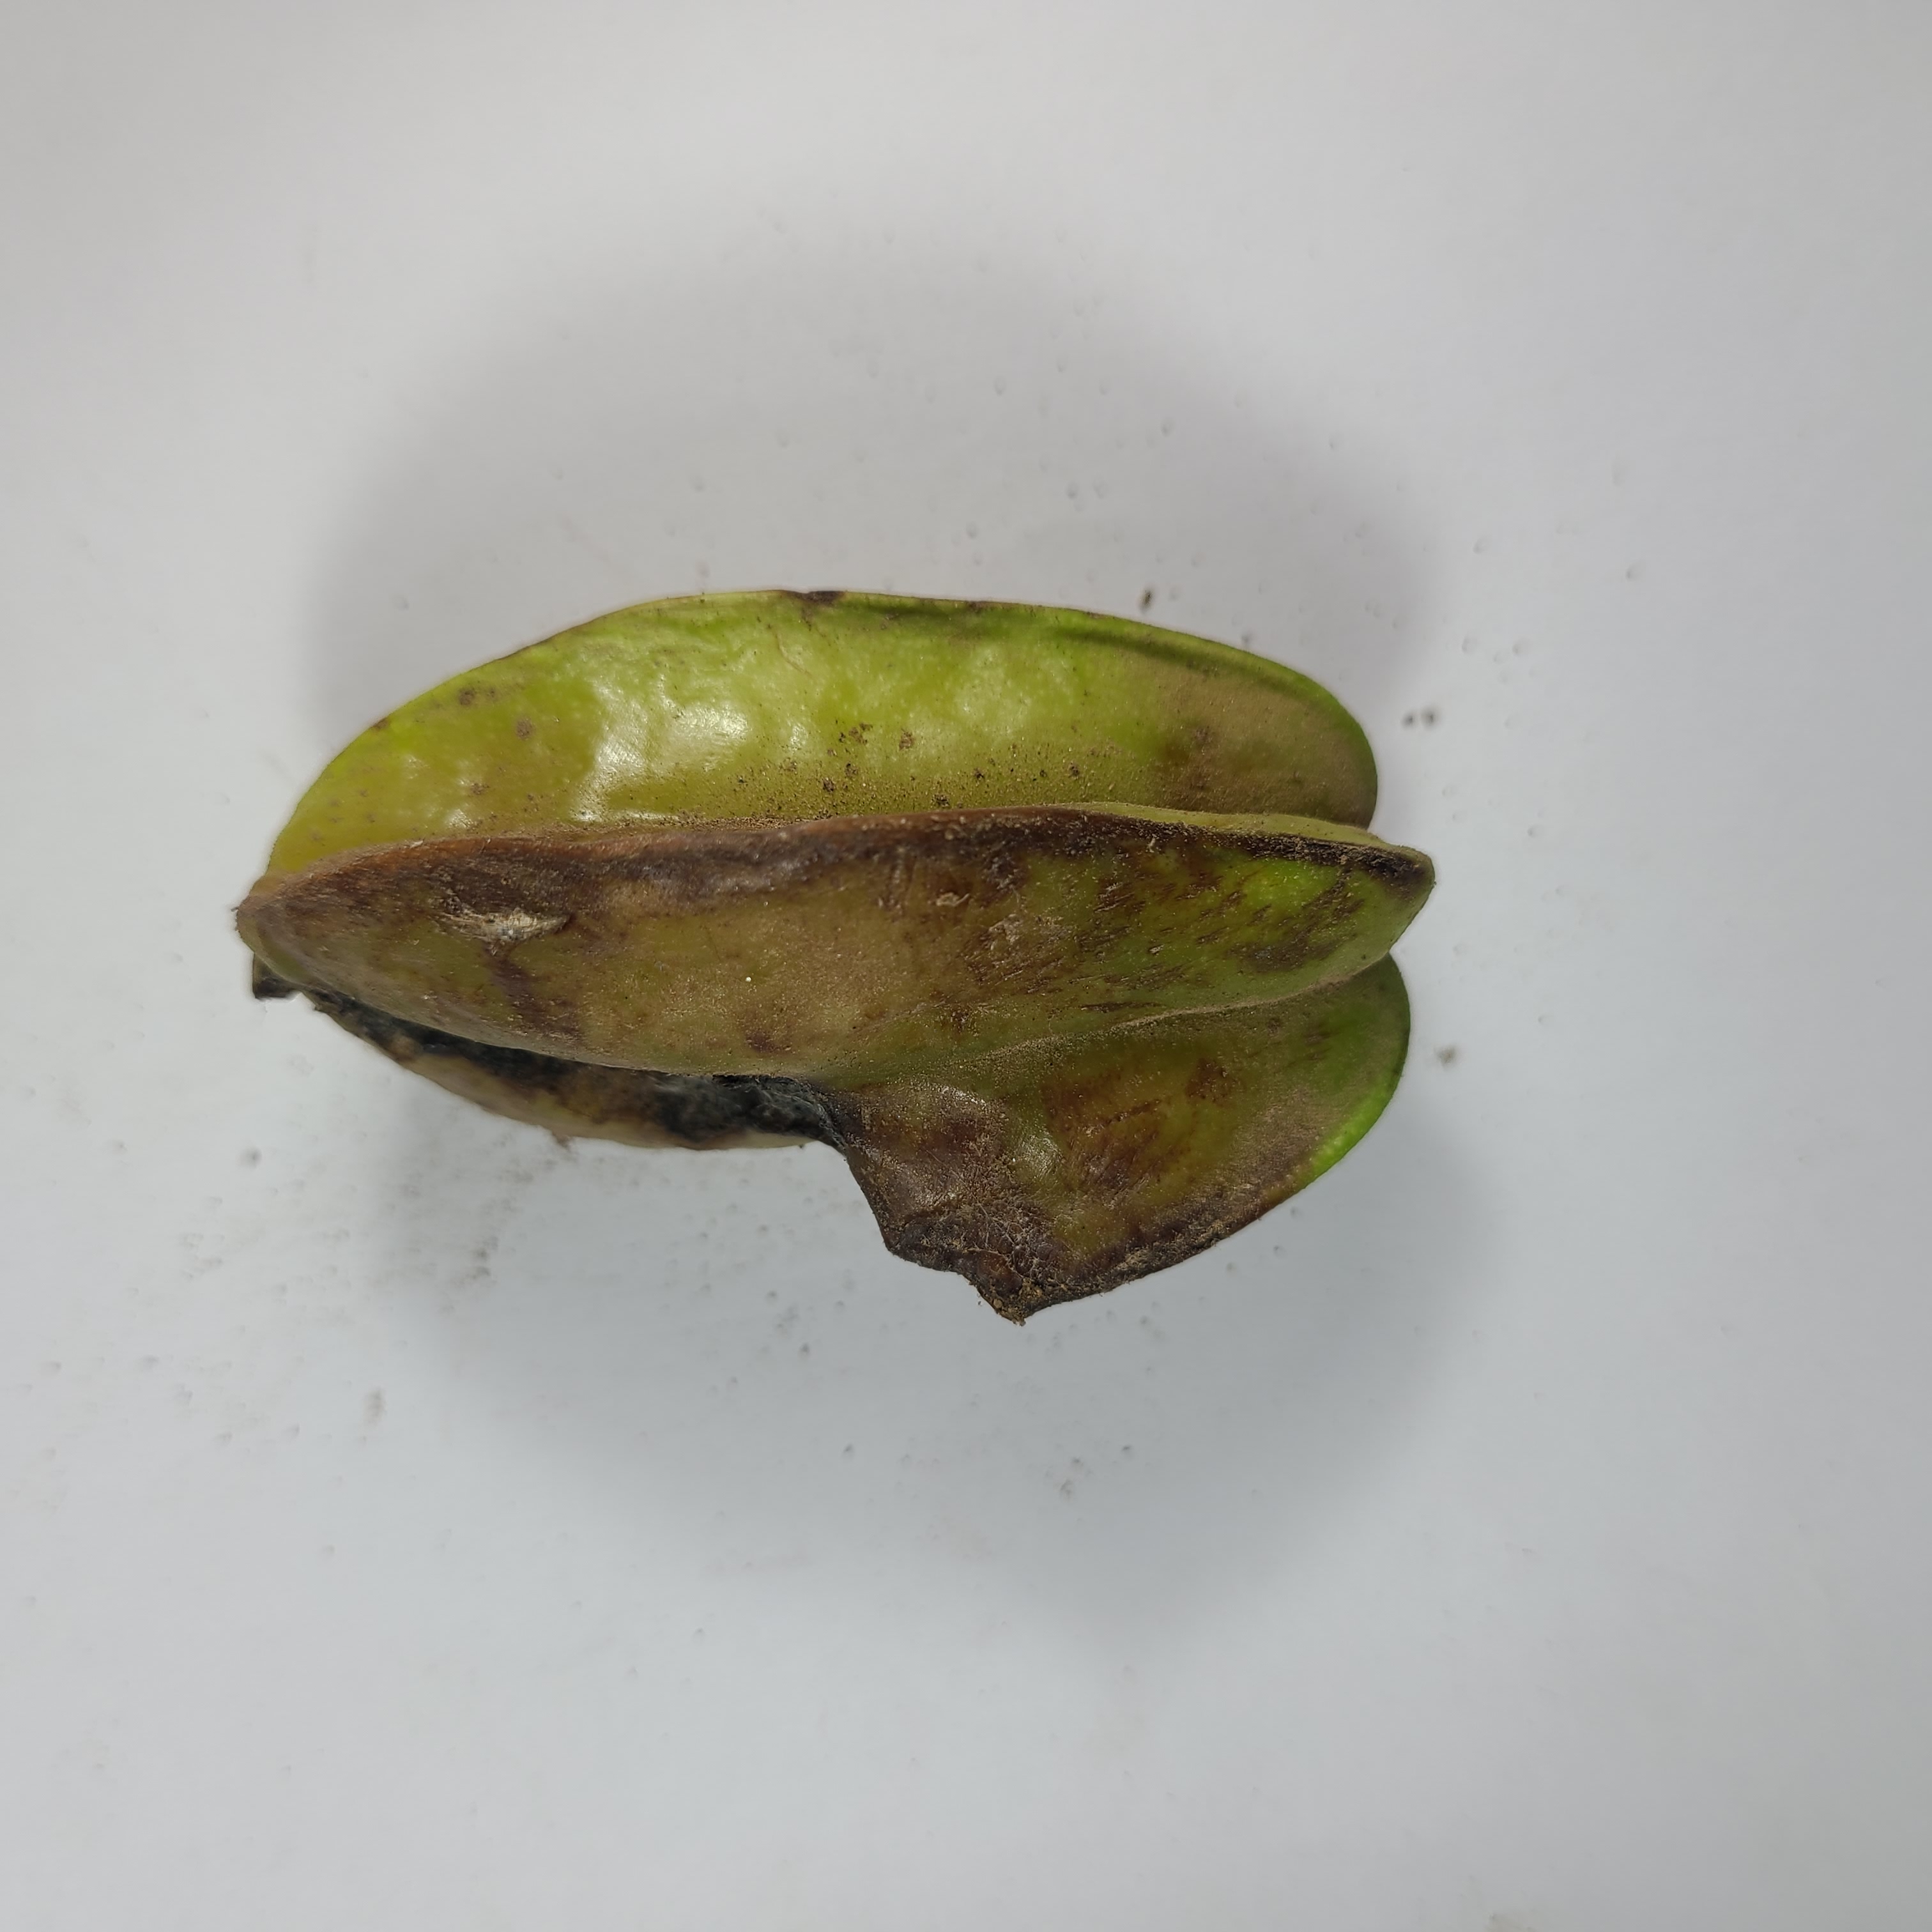
Label: Unhealthy Fruits